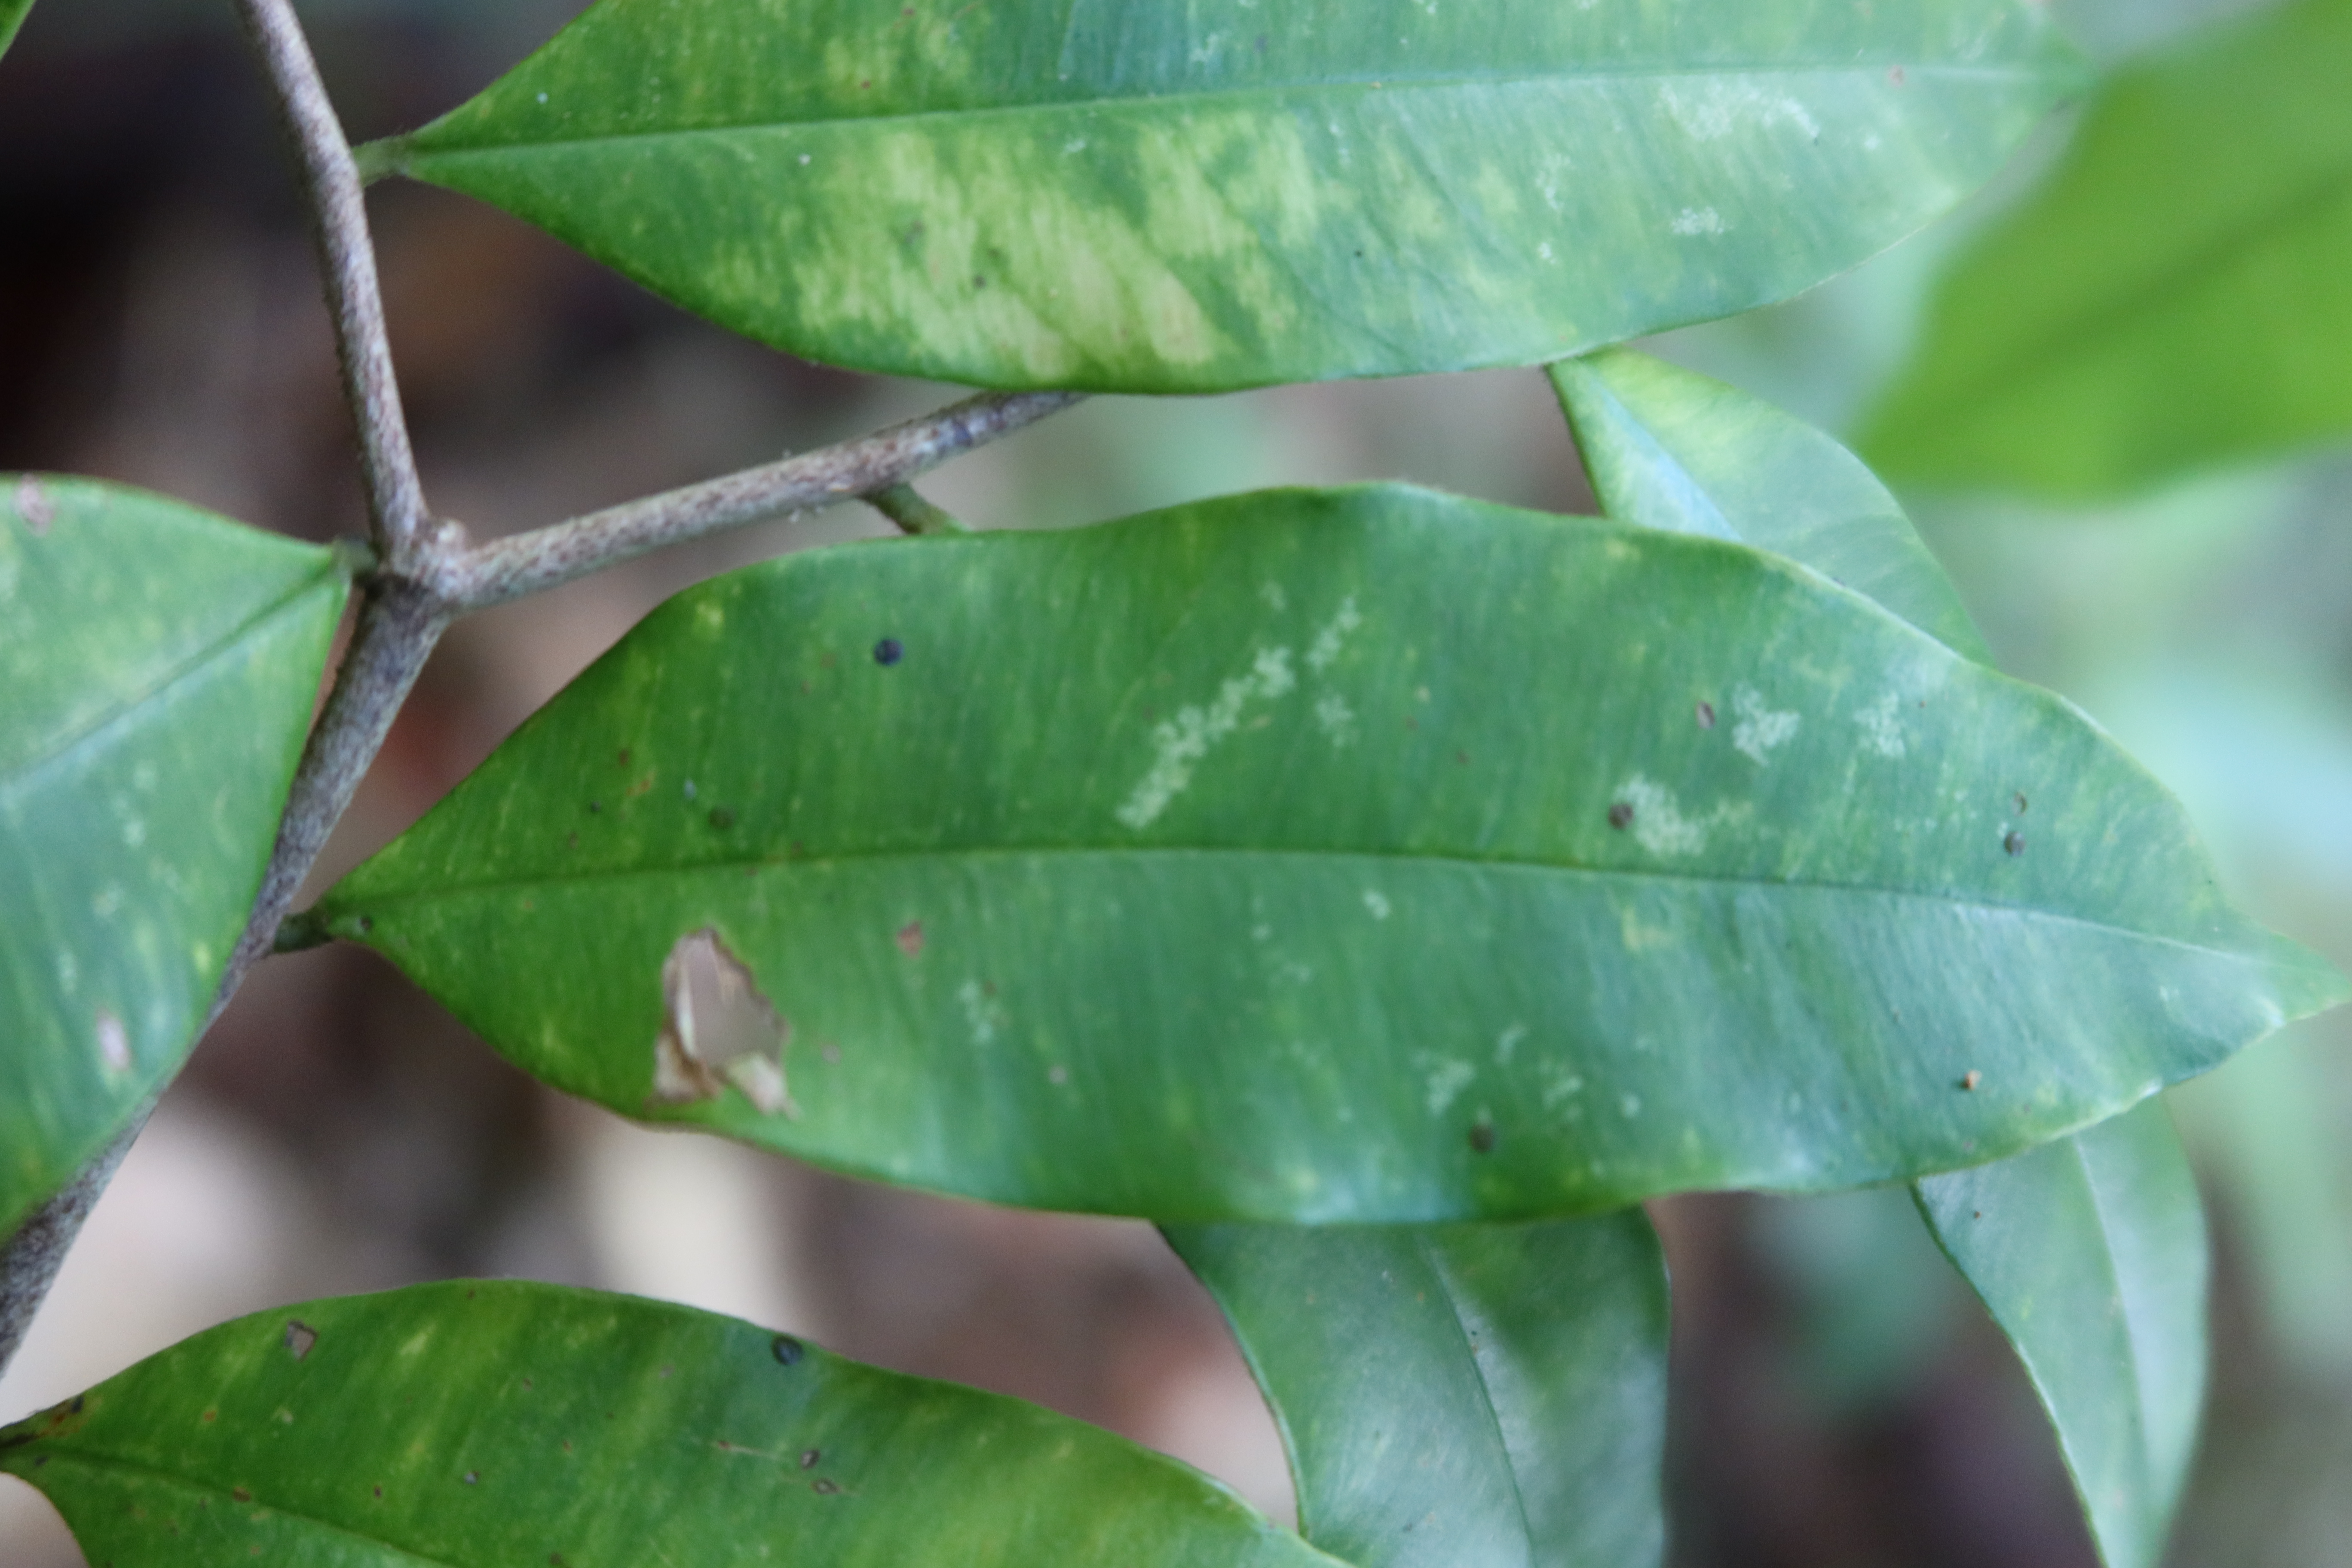
Label: Anthracnose